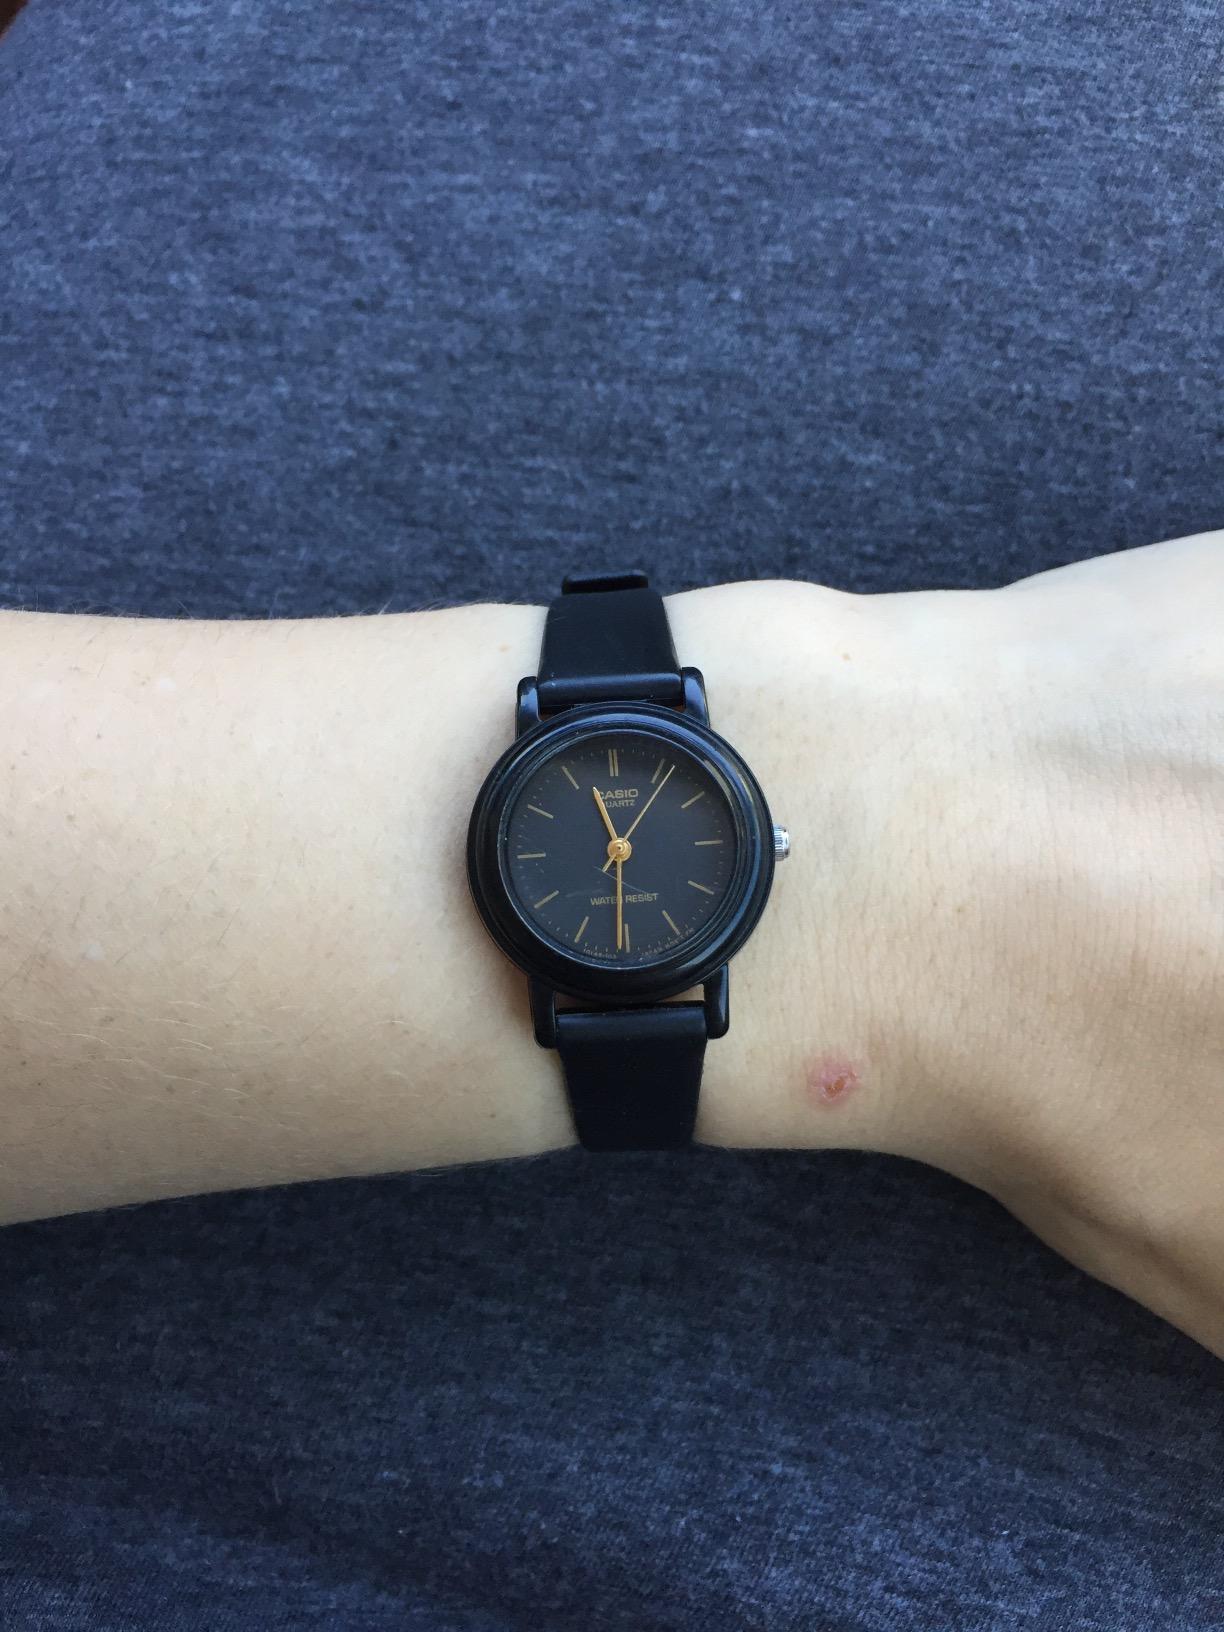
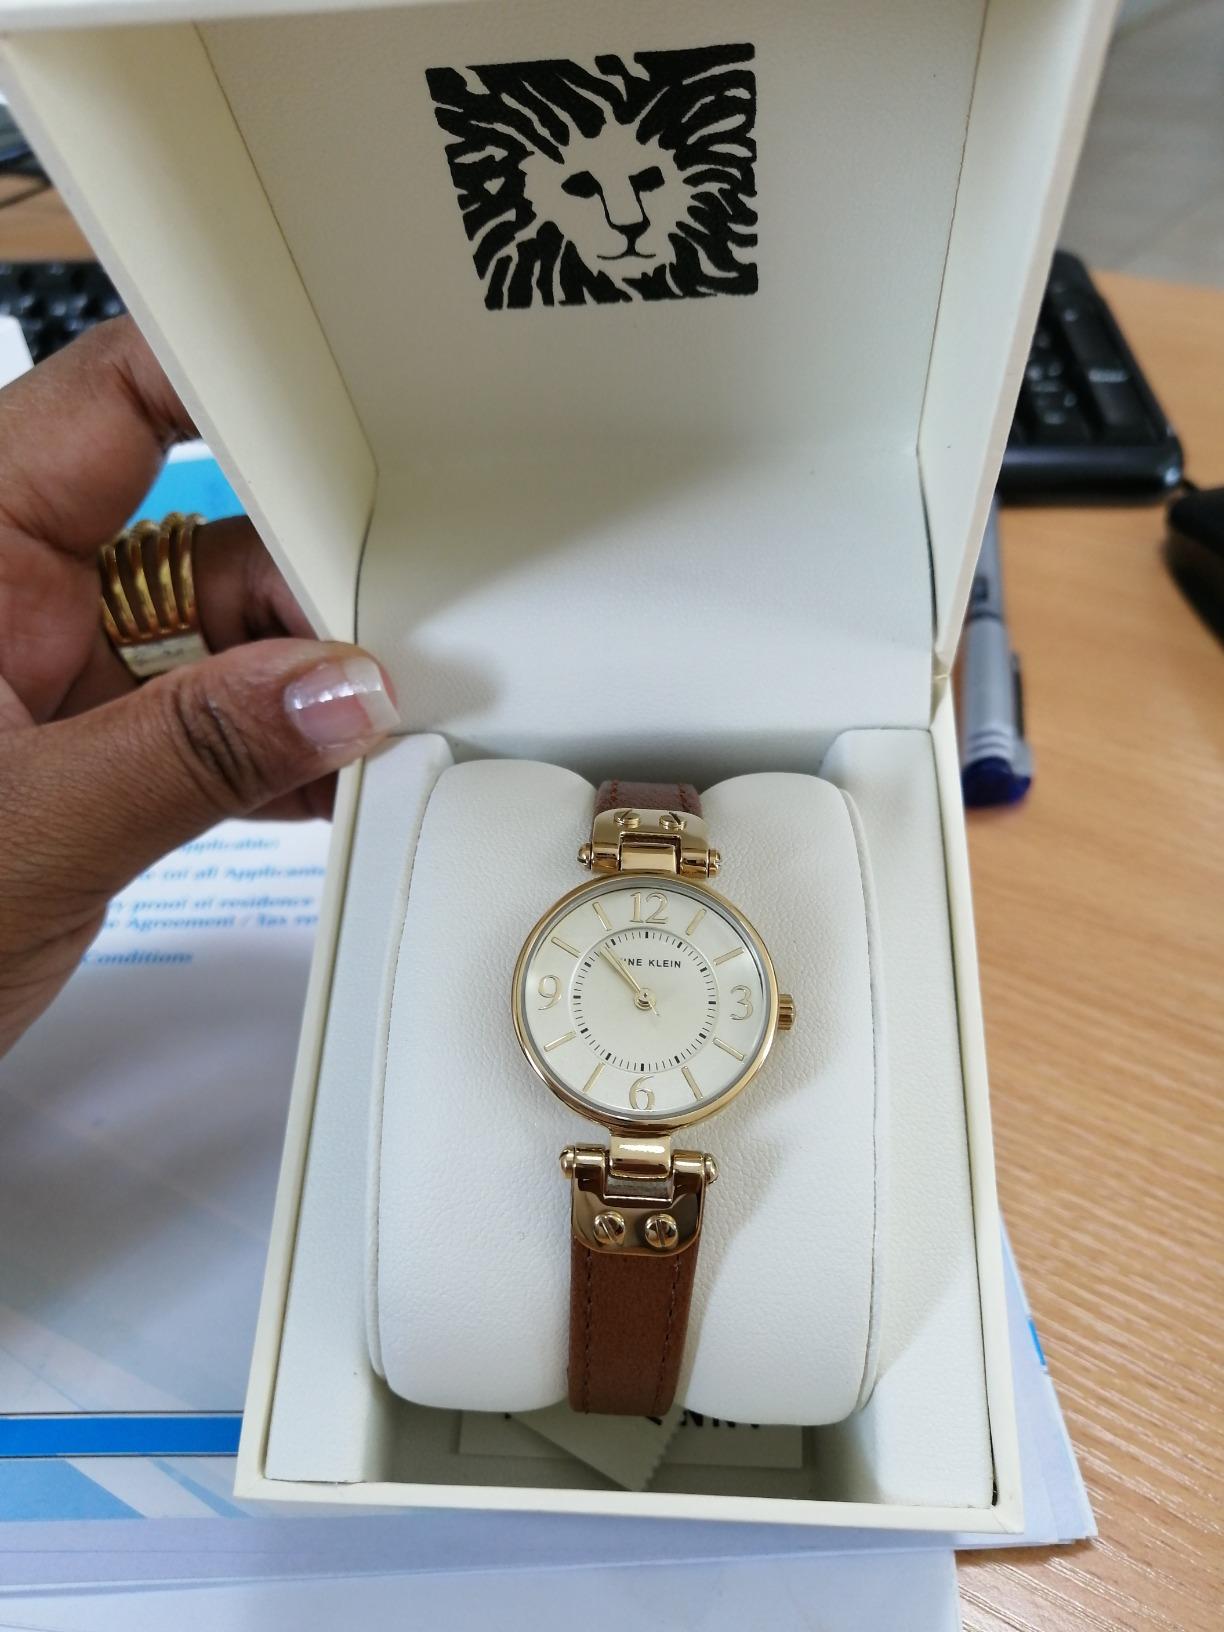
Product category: accessories_watch
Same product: no